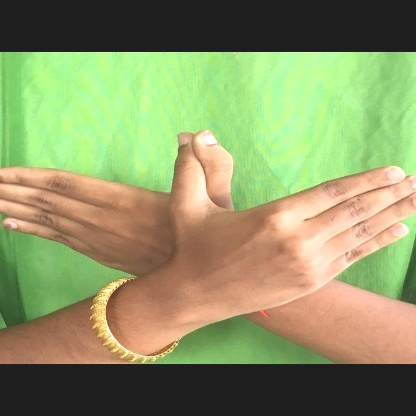
Mudra: Garuda